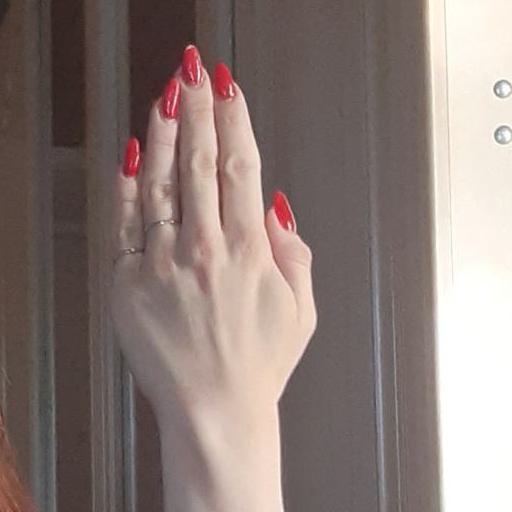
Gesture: stop_inverted